Yiong Con-ziin

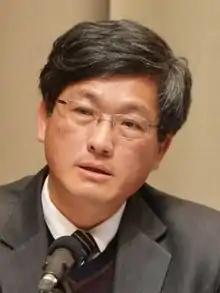

Yiong Con-ziin (born 22 April 1963) is a Taiwanese politician. He worked in several capacities within the Democratic Progressive Party and was named minister of the Hakka Affairs Council on 20 May 2020.